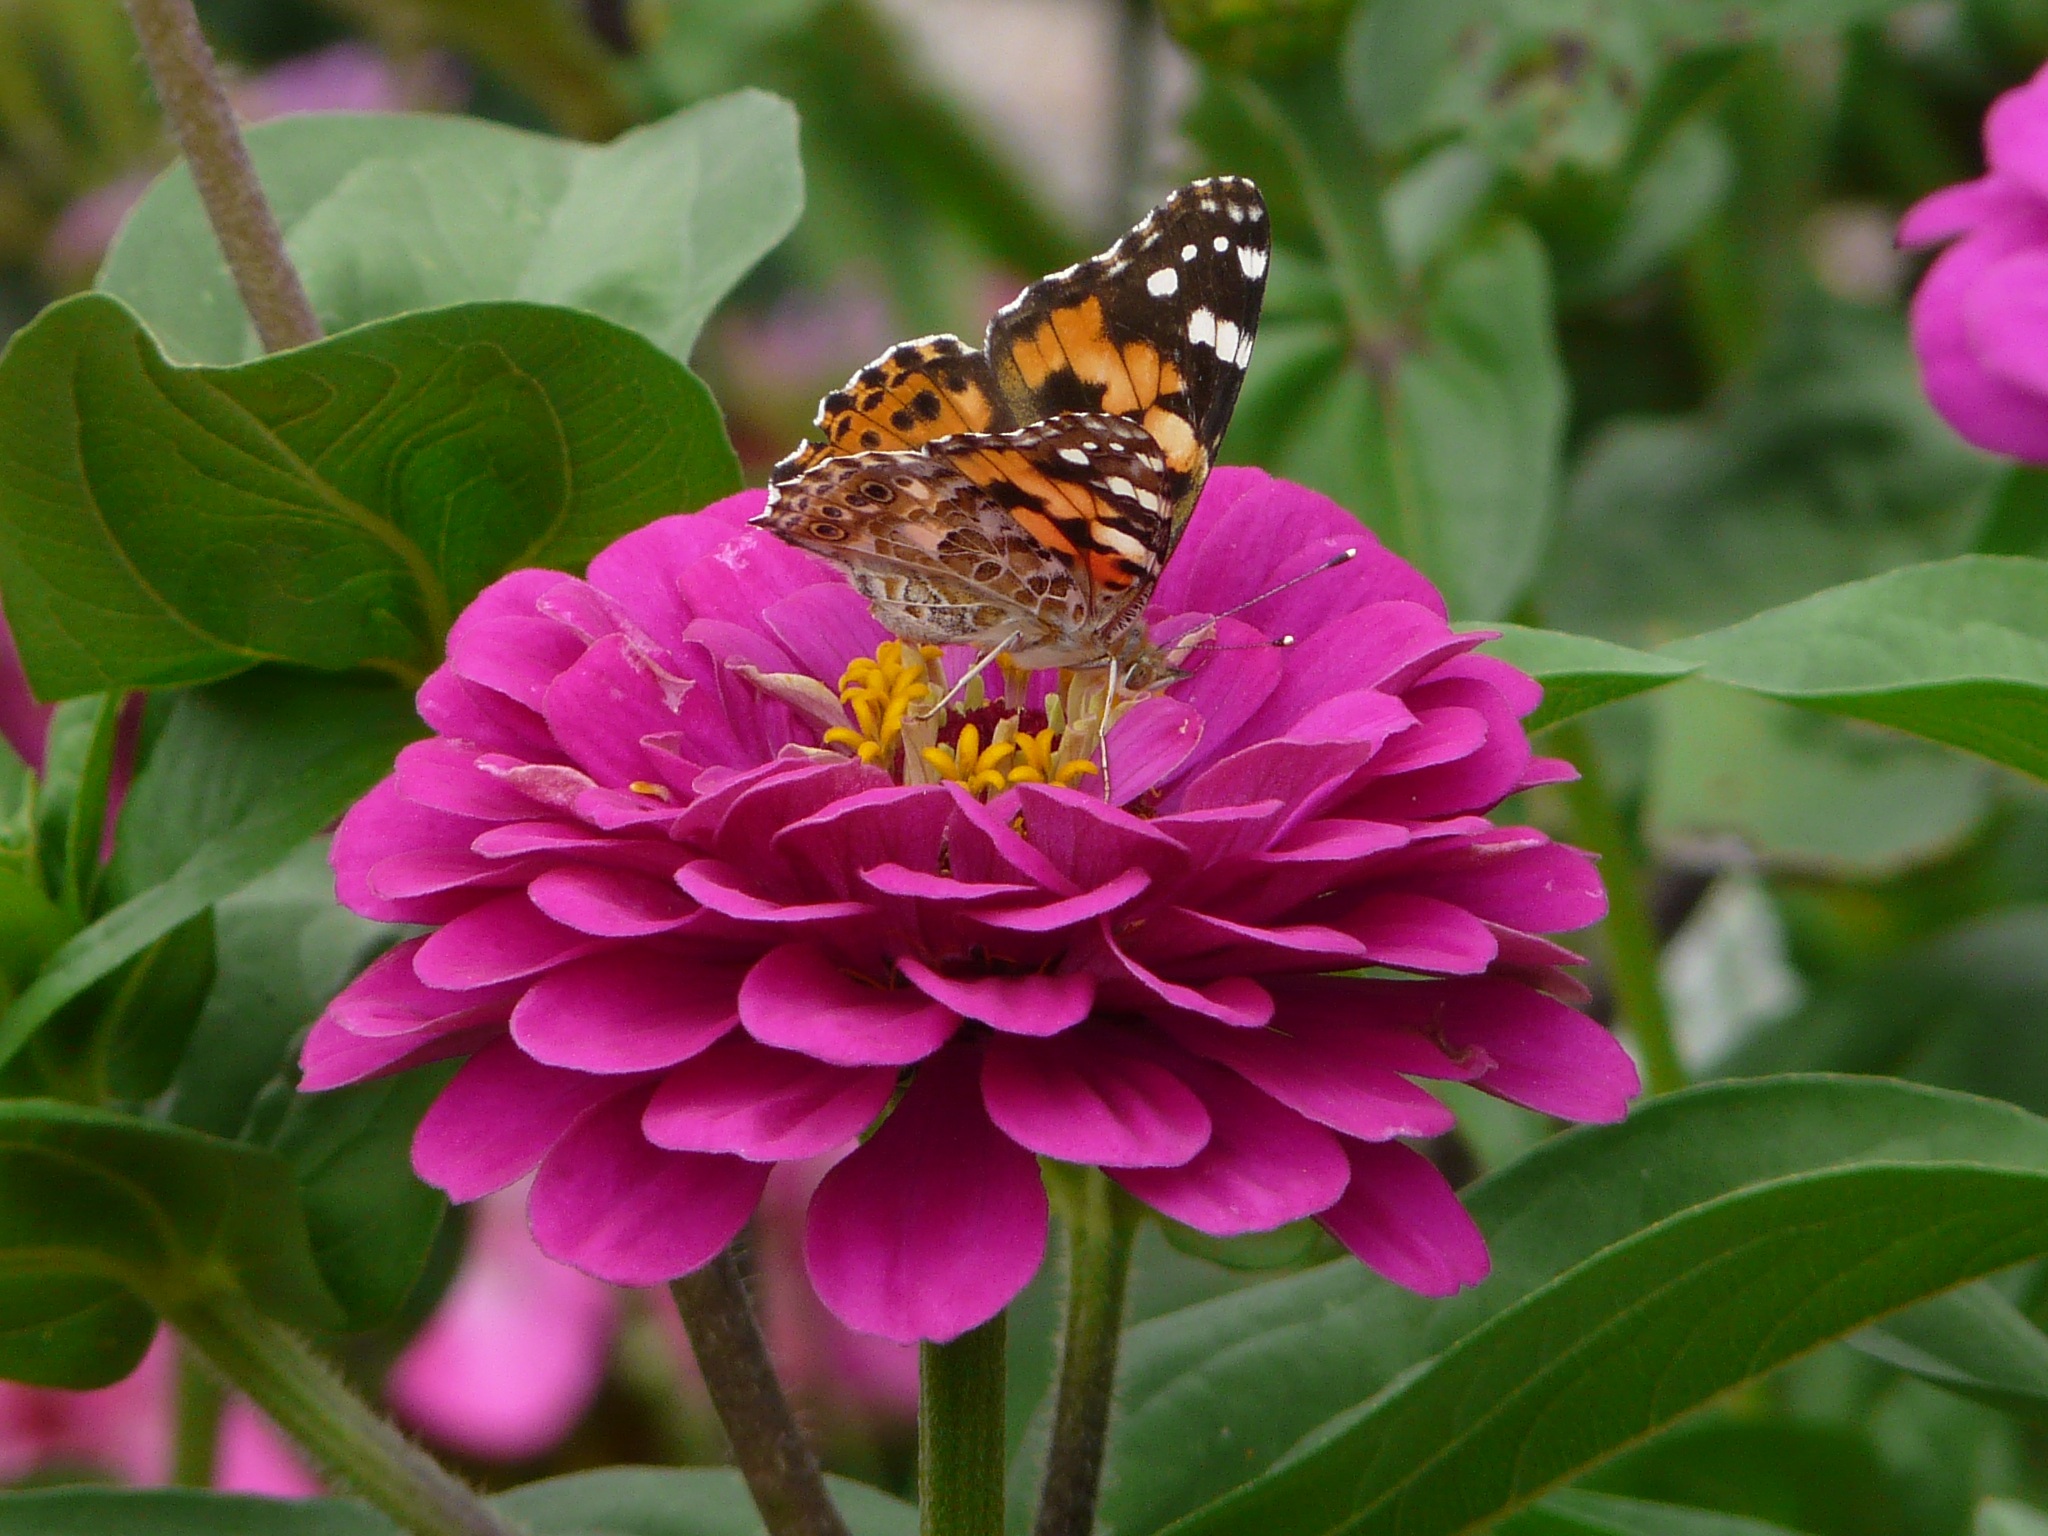
plant, flower, petal, insect, botany, butterfly, flora, fauna, invertebrate, nectar, zinnia, forage, macro photography, flowering plant, daisy family, pollinator, annual plant, land plant, moths and butterflies